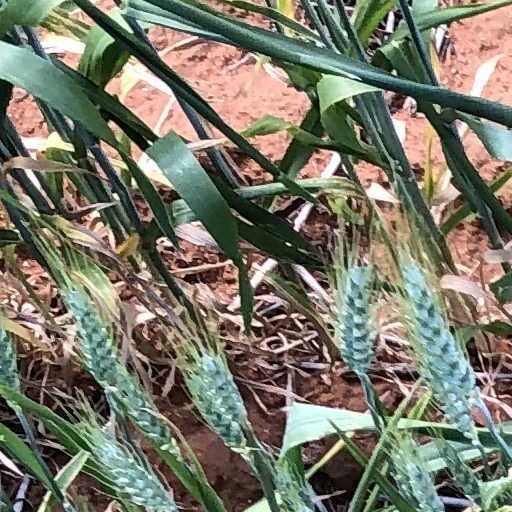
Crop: wheat